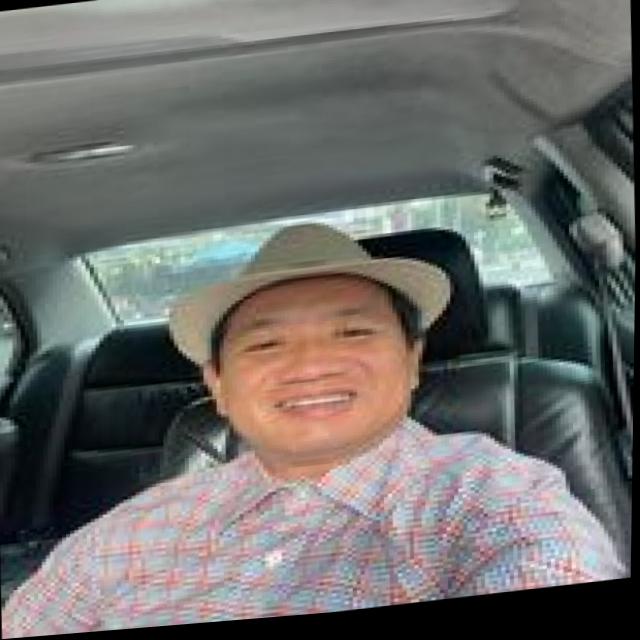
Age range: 45-64